Siston

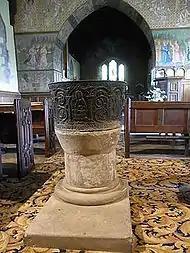
Leaden baptismal font, St Anne's Church, Siston. The Rawlins paintings can be seen on the chancel arch

The 12th-century baptismal font is of lead, unusual in England. The Siston font displays six figures, three of which seem to be of Christ, as a nimbus is shown. The other three may be some of the Four Evangelists, who hold their own gospels and bless with two fingers of their right hands. It appears that the prototype of this font, as the finer versions show, had twelve figures, possibly the Twelve Apostles. There are twelve niches shown on the Siston font, but six are filled with acanthus scroll-work.